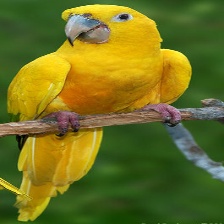
Species: GOLDEN PARAKEET
Scientific name: GUARUBA GUAROUBA